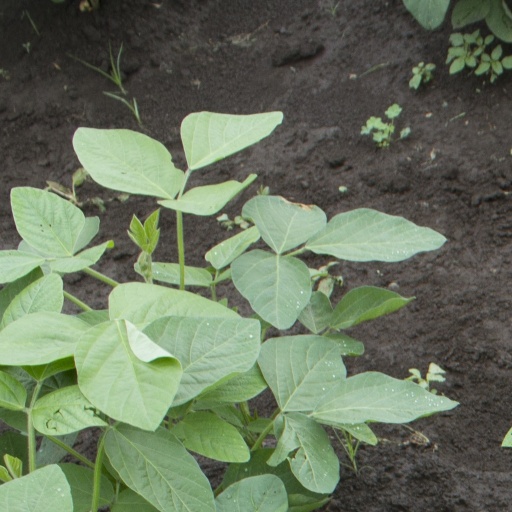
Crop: soybean